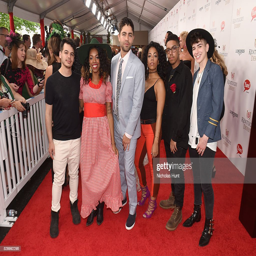
actor poses with the band .